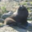
Label: seal